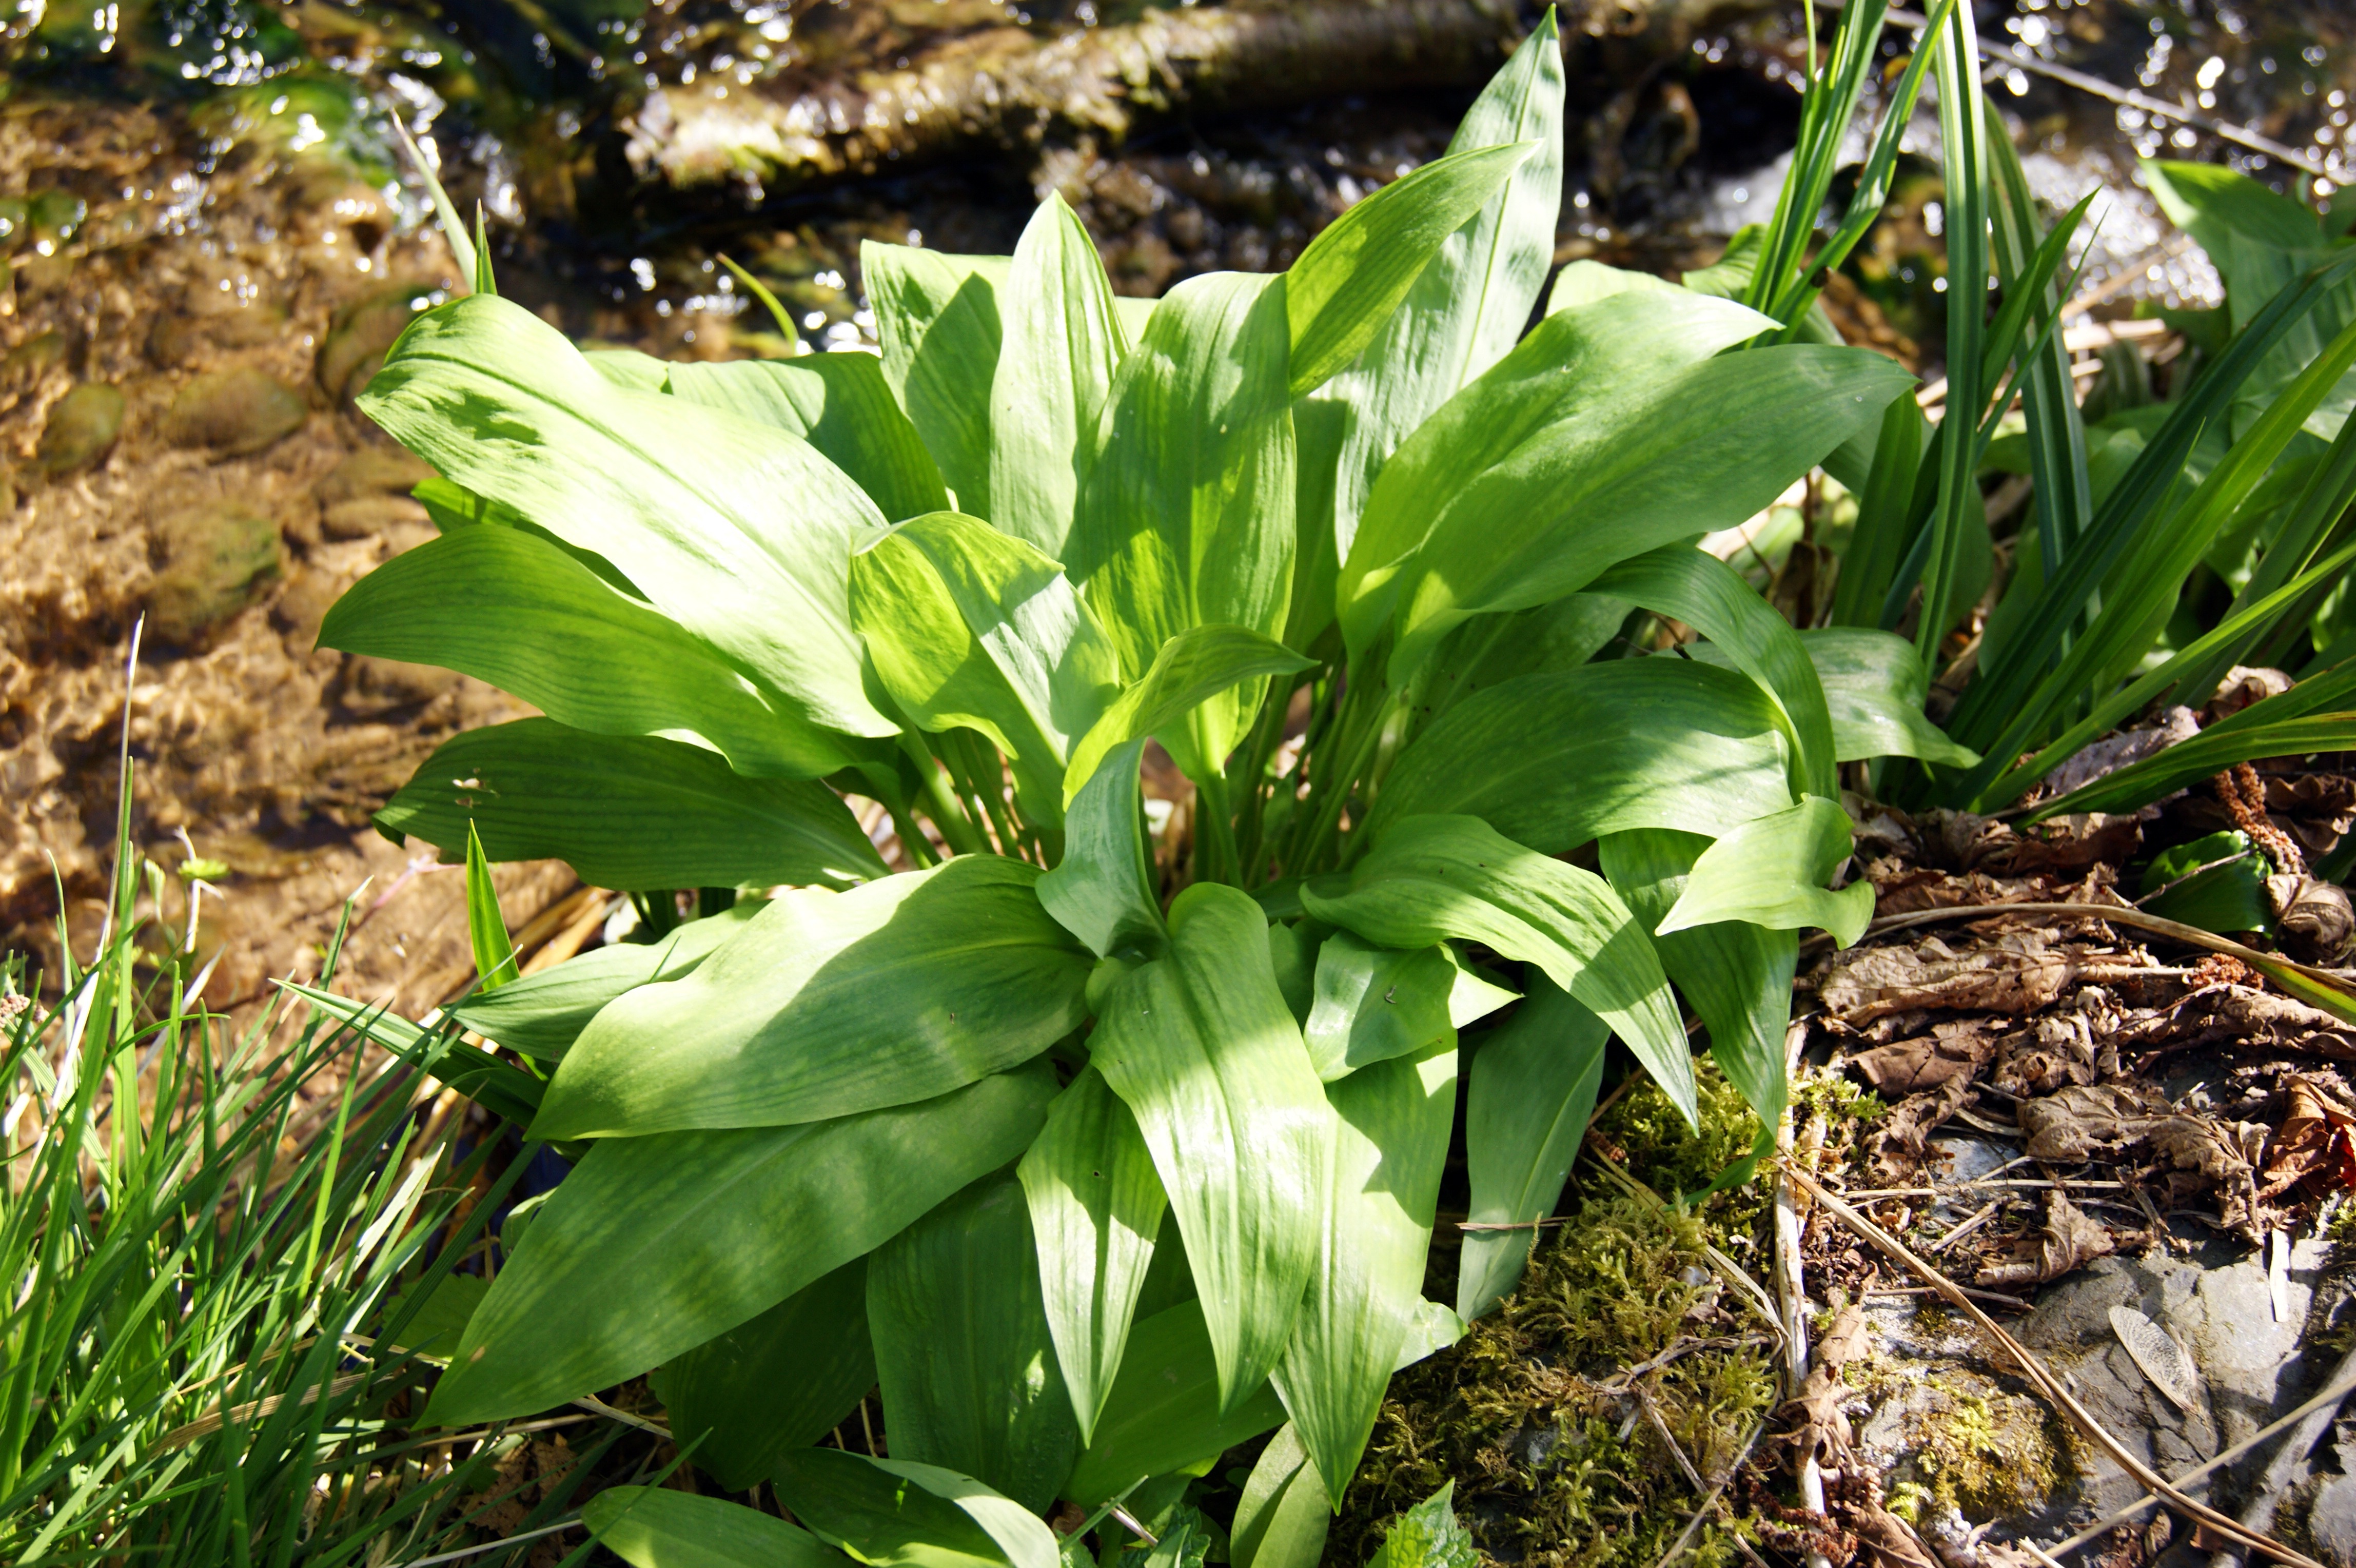
nature, plant, leaf, flower, green, herb, produce, botany, garden, flora, wildflower, lily, bach, edible, herbs, arum, ramsons, flowering plant, bear's garlic, land plant, fawn lily